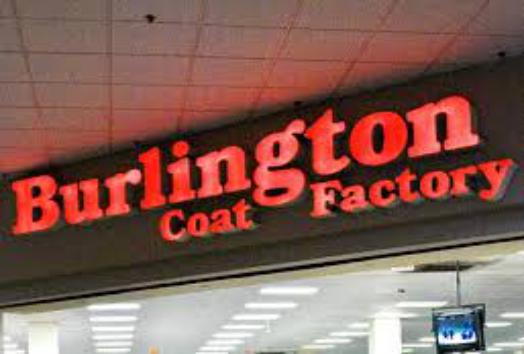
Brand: Burlington Coat Factory
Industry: Clothes